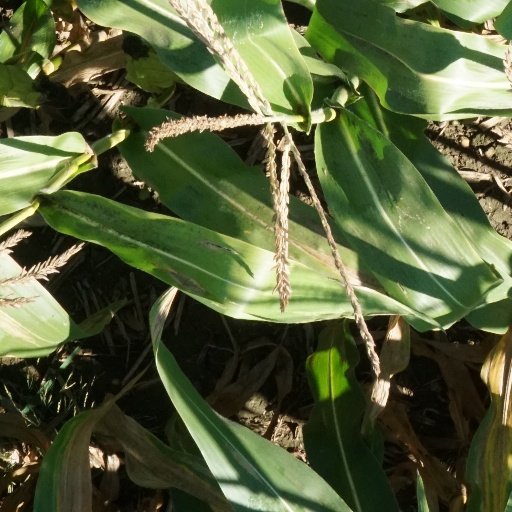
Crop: maize; corn